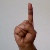
The image shows a hand gesture representing the letter 'D' in Indian Sign Language.